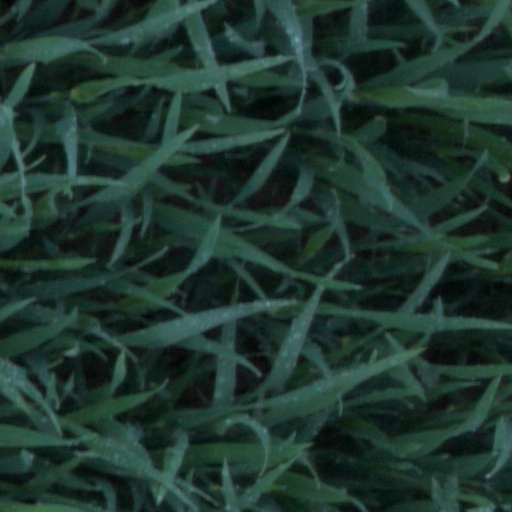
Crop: wheat